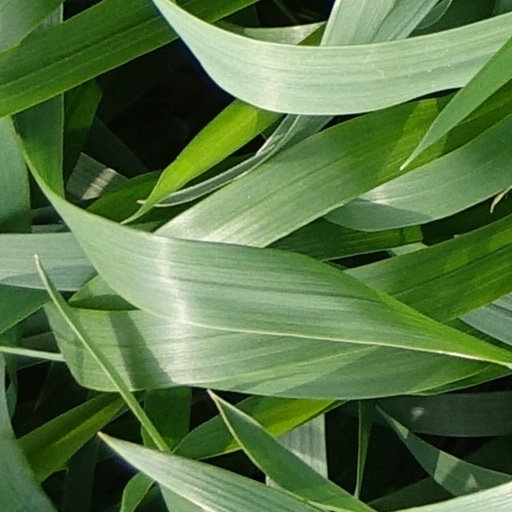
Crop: wheat